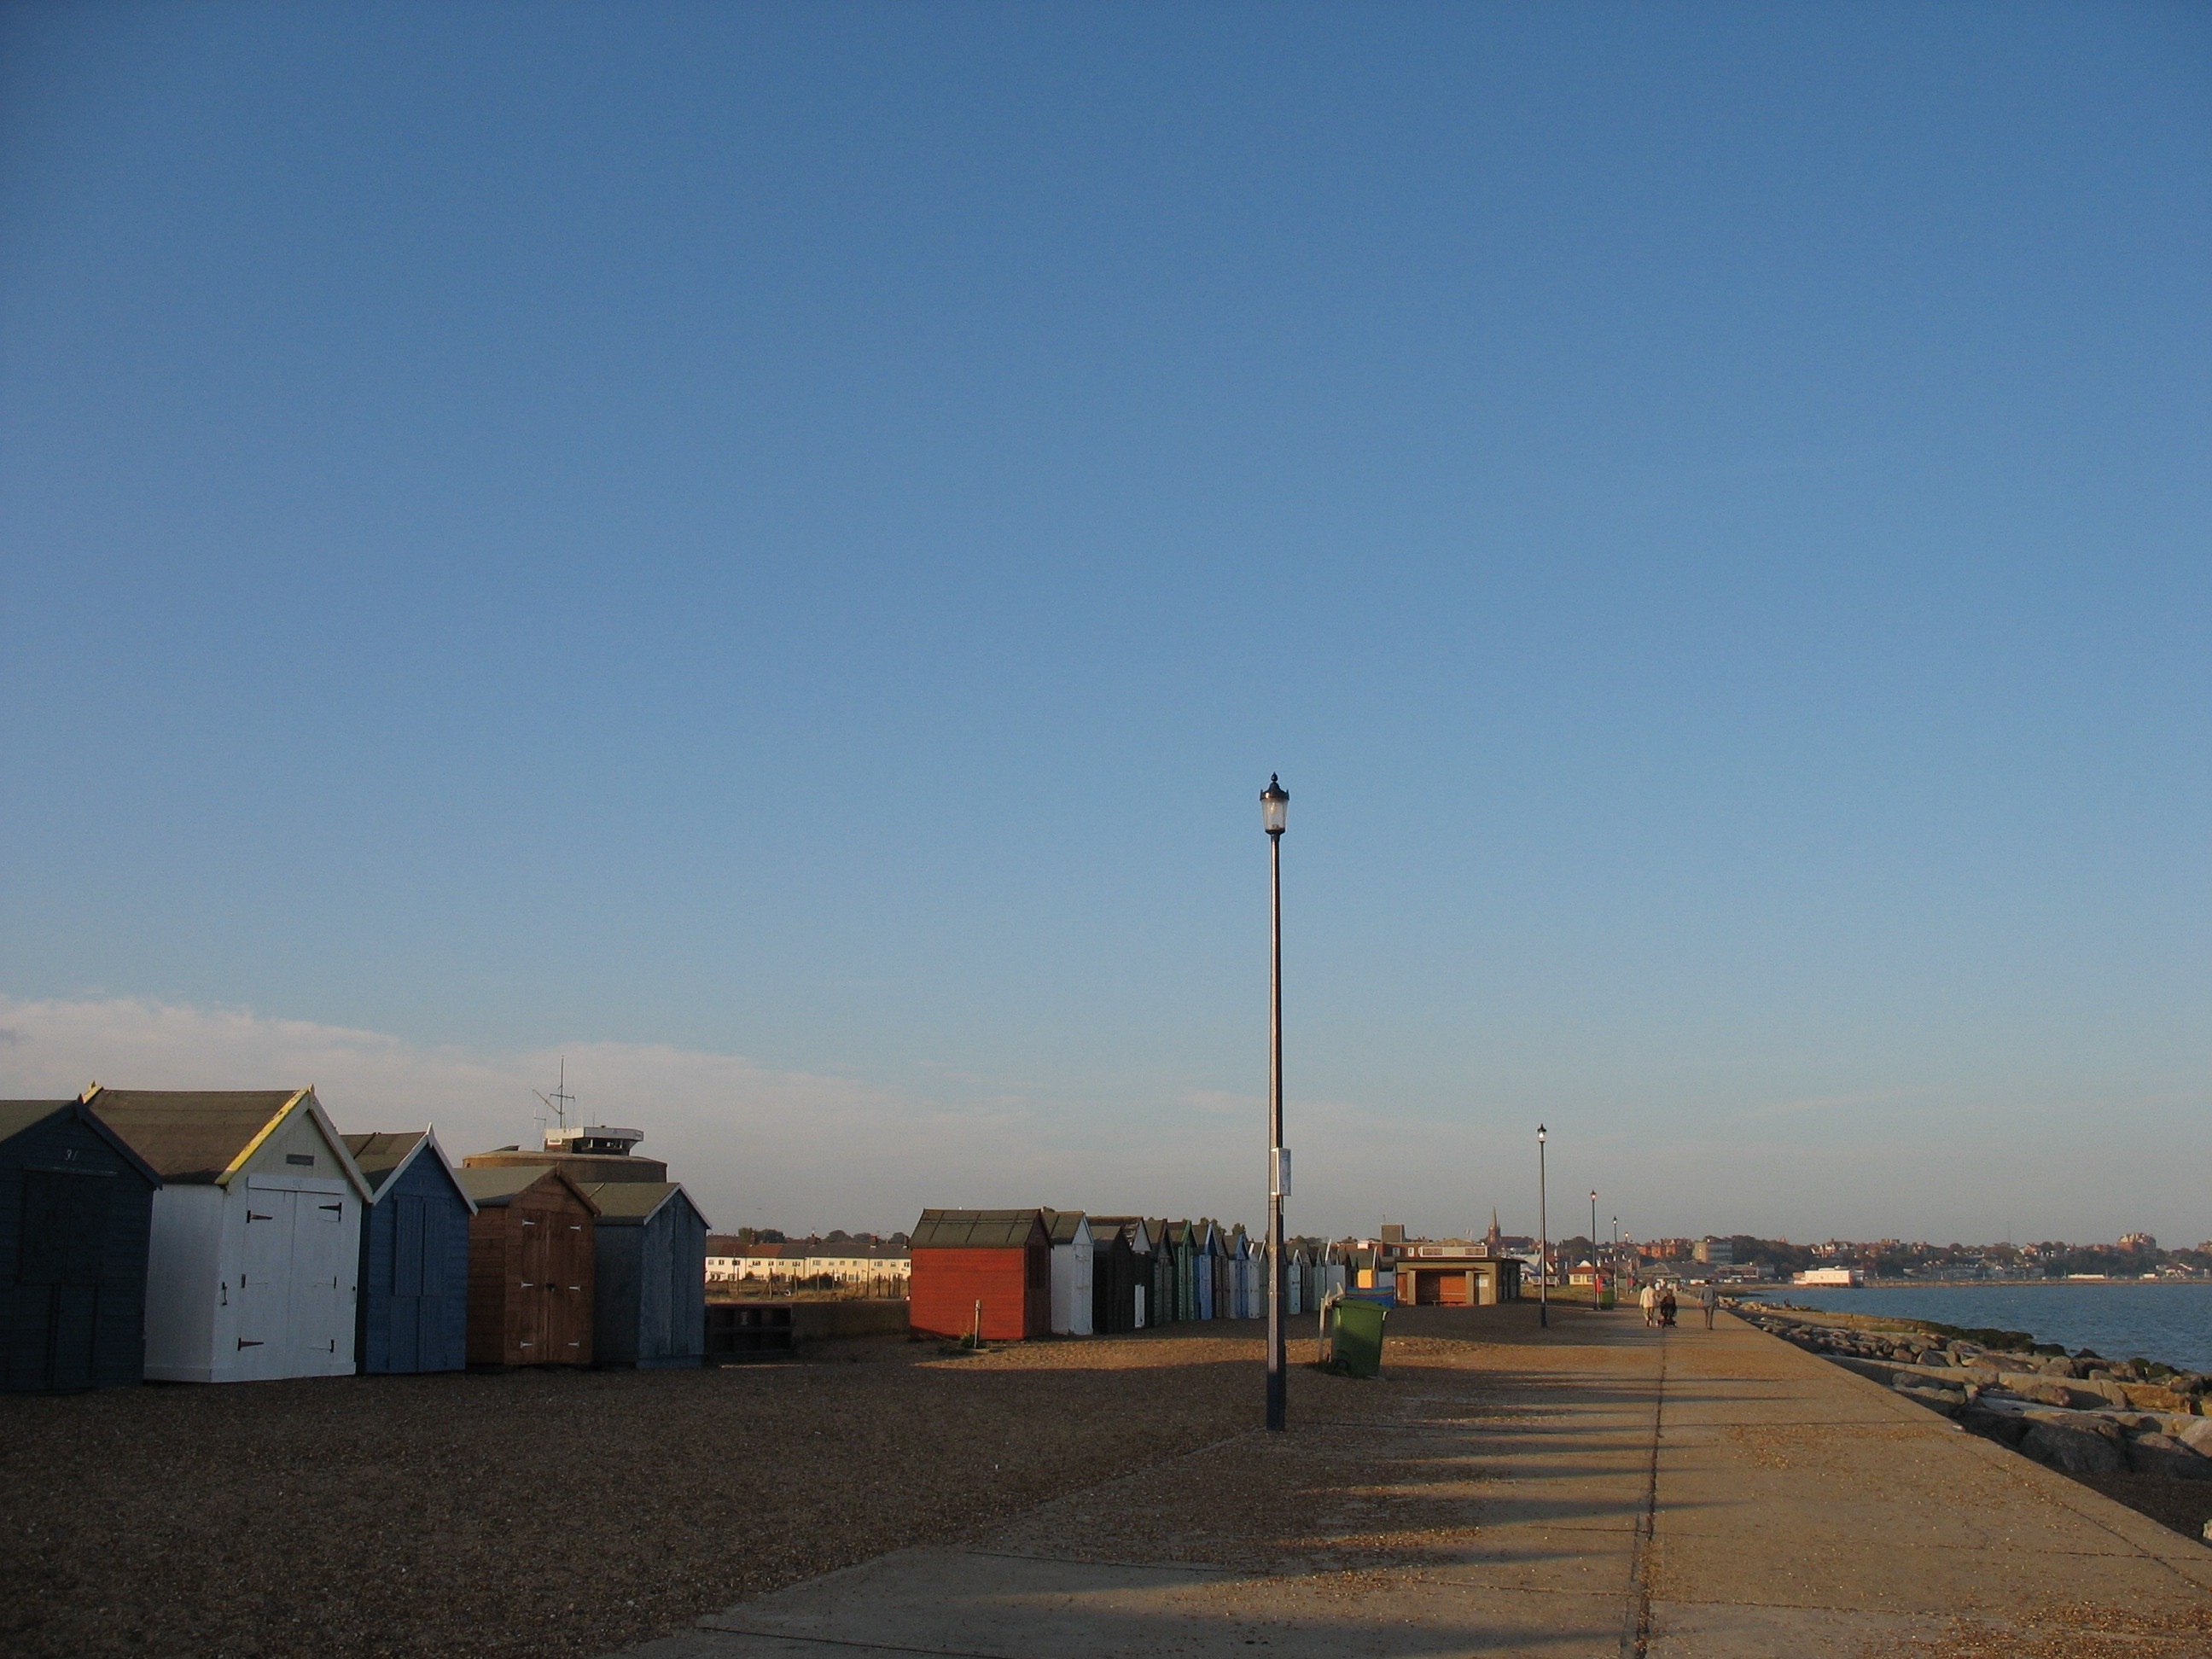
beach, sea, coast, horizon, sky, boardwalk, highway, walkway, road trip, england, promenade by the sea, atmosphere of earth